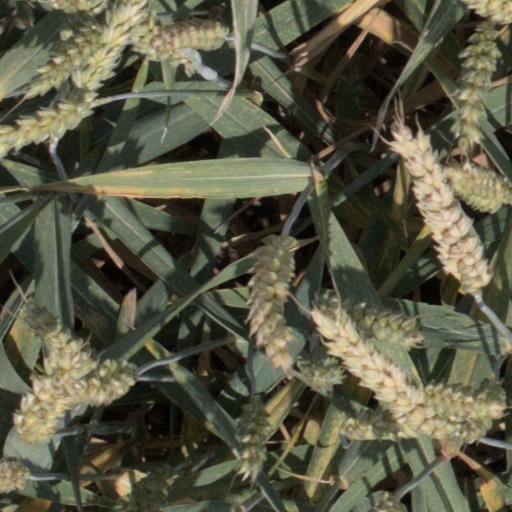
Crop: wheat